Northern England

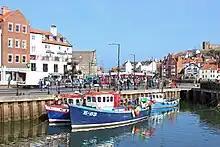
Three small brightly-painted boats in a harbour, with a church on the hill behind.

The First World War was the turning point for the economy of Northern England. In the interwar years, the Northern economy began to be eclipsed by the South – in 1913–1914, unemployment in "outer Britain" (the North, plus Scotland and Wales) was 2.6% while the rate in Southern England was more than double that at 5.5%, but in 1937 during the Great Depression the outer British unemployment rate was 16.1% and the Southern rate was less than half that at 7.1%. The weakening economy and interwar unemployment caused several episodes of social unrest in the region, including the 1926 general strike and the Jarrow March. The Great Depression highlighted the weakness of Northern England's specialised economy: as world trade declined, demand for ships, steel, coal and textiles all fell. For the most part, Northern factories were still using nineteenth-century technology, and were not able to keep up with advances in industries such as motors, chemicals and electricals, while the expansion of the electric grid removed the North's advantages in terms of power generation and meant it was now more economic to build new factories in the Midlands or South.